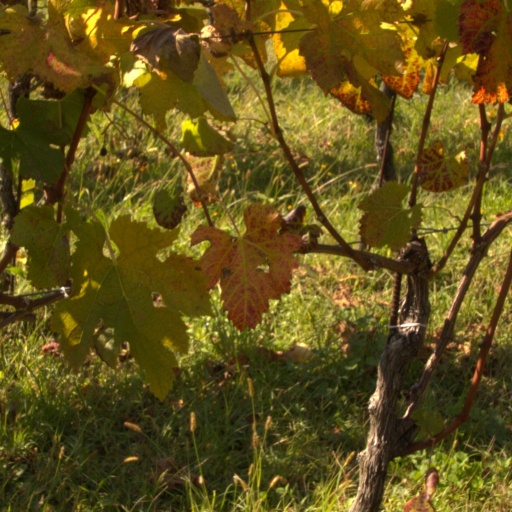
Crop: grape